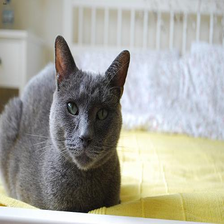
Species: cat
Breed: Russian Blue